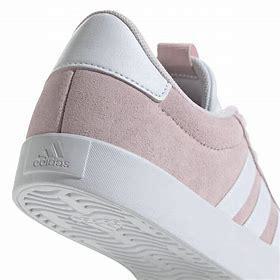
Brand: Adidas
Model: VL Court 3